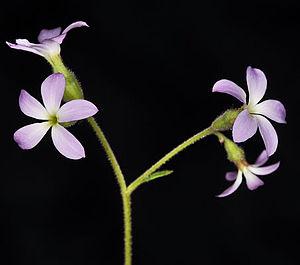
La Suksdorfie violacée ou Suksdorfia violacea est une espèce de plantes dicotylédones de la famille des Saxifragaceae, originaire d'Amérique du Nord.